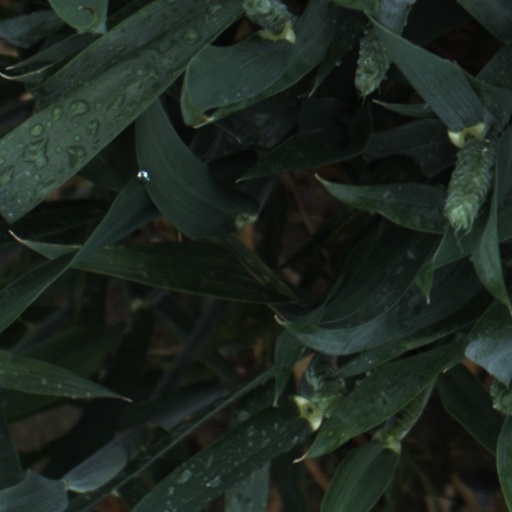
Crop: wheat